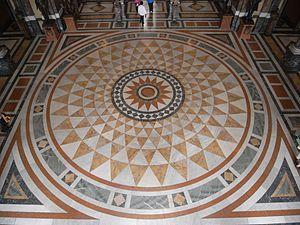
la rosace des marbres dans le Panthéon, Musée National de Prague